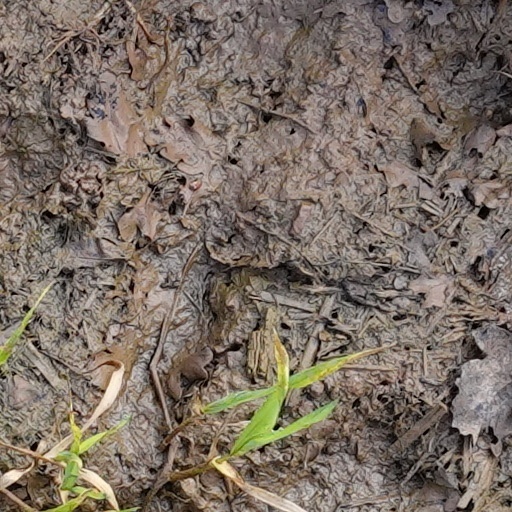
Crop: wheat